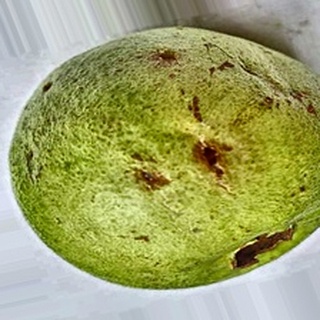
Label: guava_fruit_fly